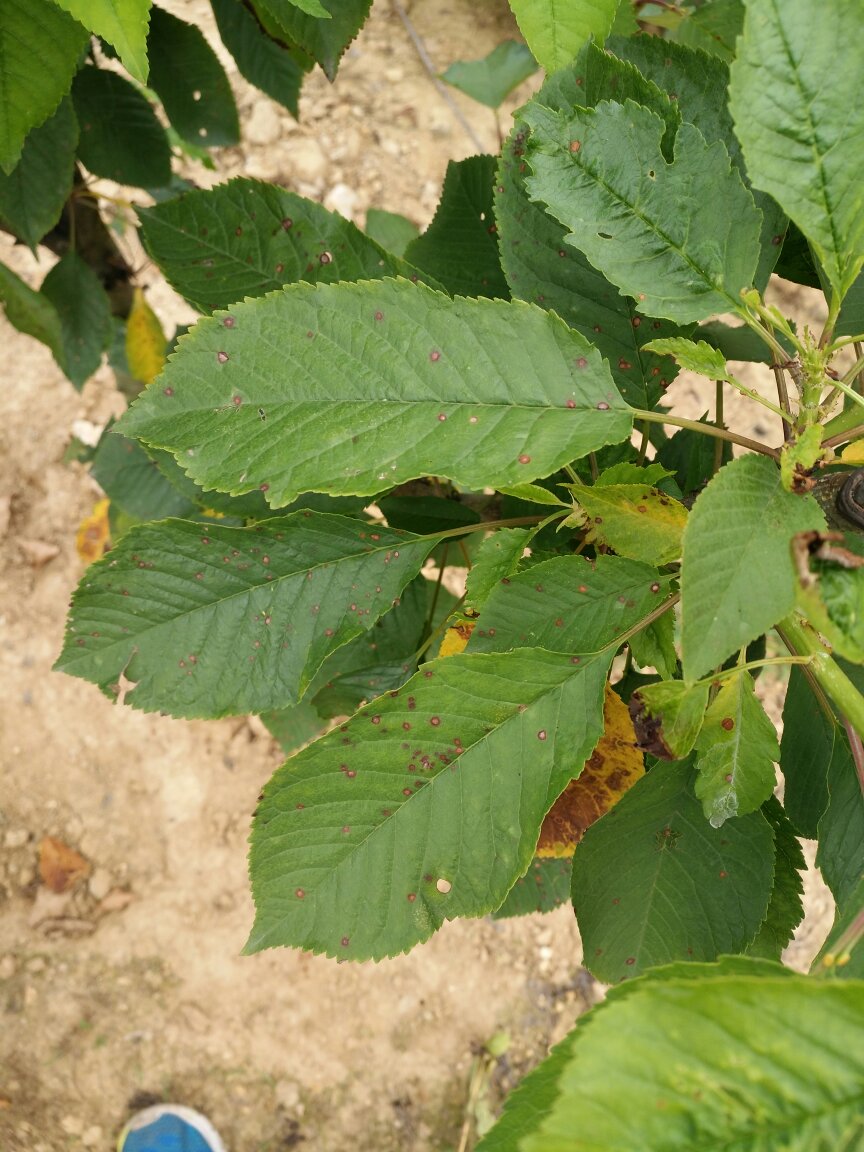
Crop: cherry
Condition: spot